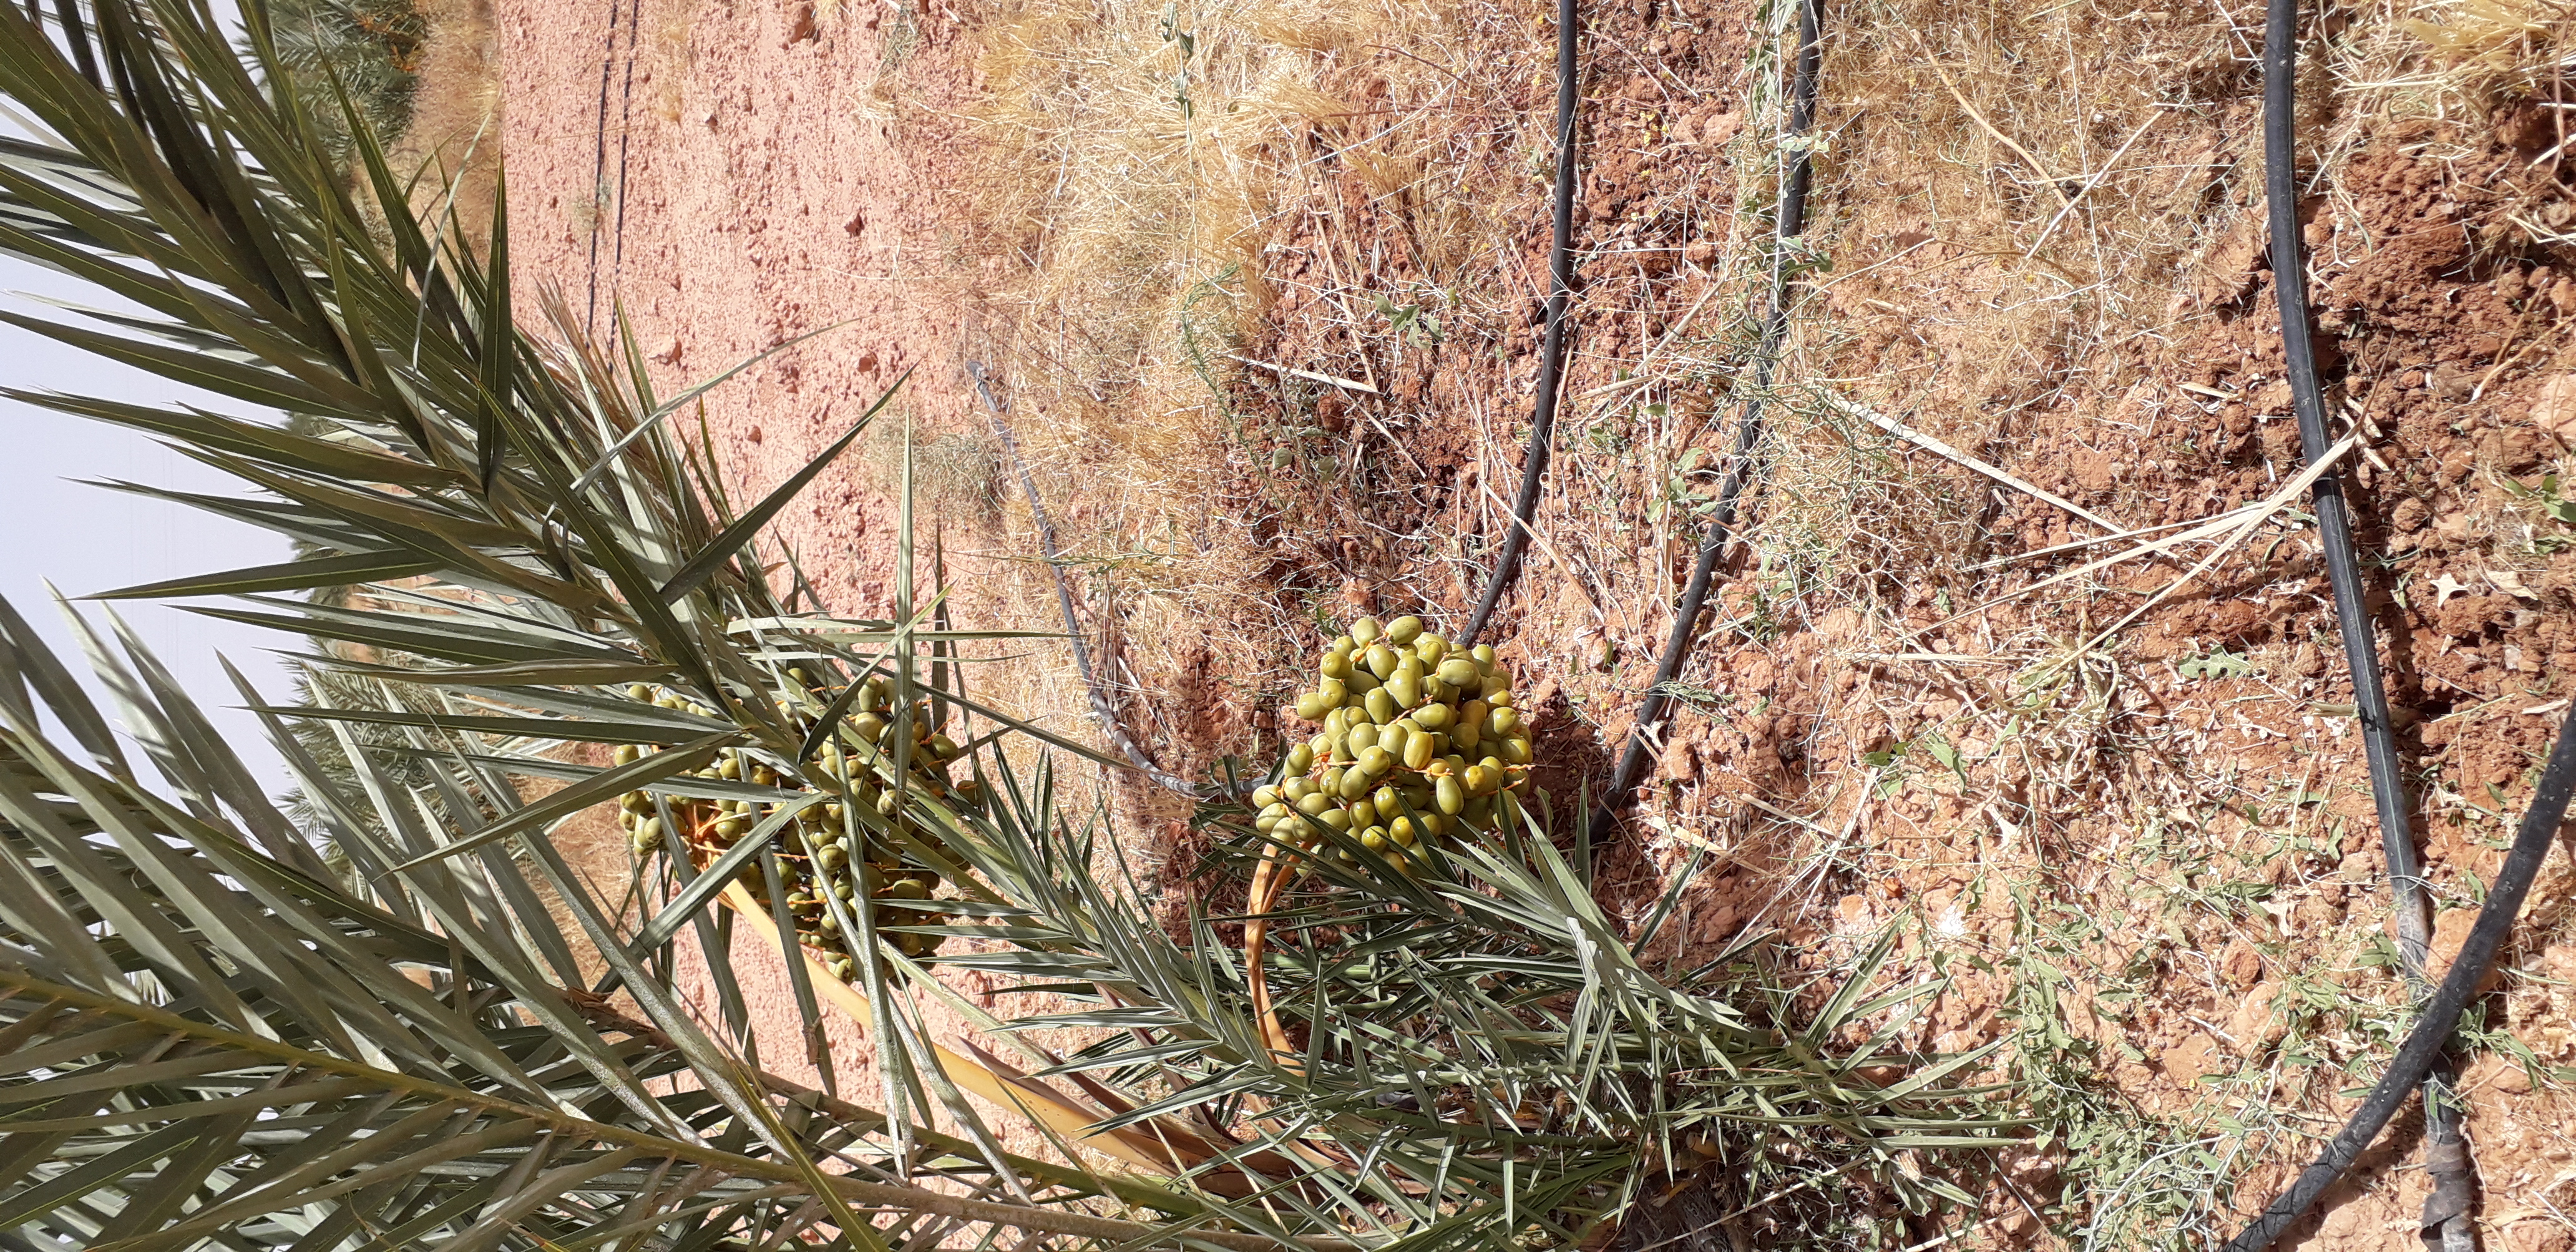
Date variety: Boufagous